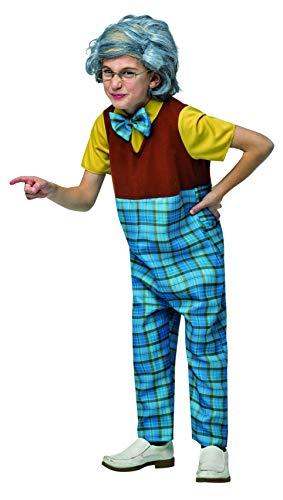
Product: Rasta Imposta - Grandpa Child 4-6 Costume
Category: Clothing, Shoes & Jewelry | Costumes & Accessories | Men | Costumes & Cosplay Apparel | Costumes
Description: This is an original Rasta Imposta costume.
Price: $13.96